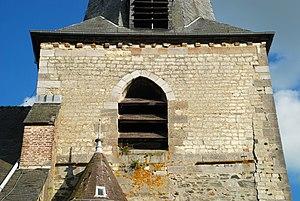
Belgique - Wallonie - Brabant wallon - Église de Court-Saint-Étienne
L'église Saint-Étienne est une église de style classique d'origine romane située sur le territoire de la commune belge de Court-Saint-Étienne, dans la province du Brabant wallon.